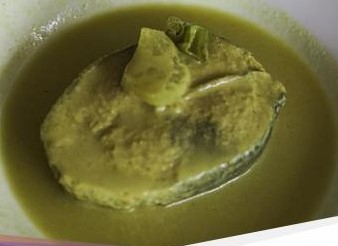
Label: gulai_ikan